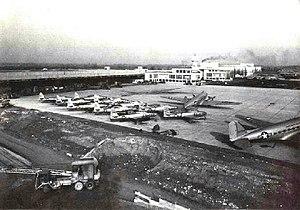
Déols est une commune française située dans le département de l'Indre, en région Centre-Val de Loire.
L'aéroport de Châteauroux-Centre, précédemment appelé Châteauroux-Déols Marcel Dassault est l'aéroport de la commune française de Châteauroux.
La base aérienne de Châteauroux-Déols est une ancienne base aérienne, avec une des plus importantes écoles d'aviation militaire durant la Première Guerre mondiale, située sur la commune de Déols jouxtant Châteauroux dans le département de l'Indre. Comme les bases